Question: What are the zebras doing in the photo?
Tambaya: Me jakunan dawan sukeyi a hoton?
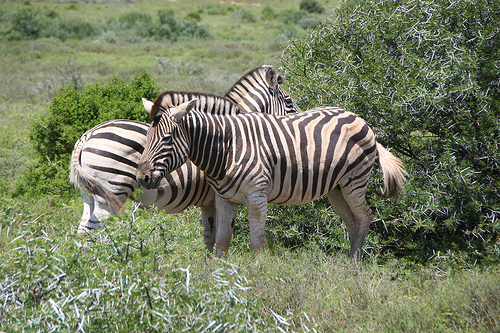
Answer: Standing.
Amsa: Tsayuwa.